Helen Leslie, Lady Newbattle

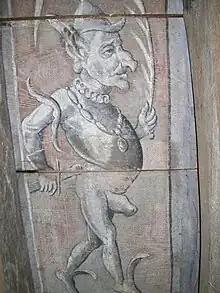
Figure from the Prestongrange painted ceiling dated 1581

Helen Leslie, Lady Newbattle (1520-1594) was a Scottish aristocrat and supporter of Mary, Queen of Scots.